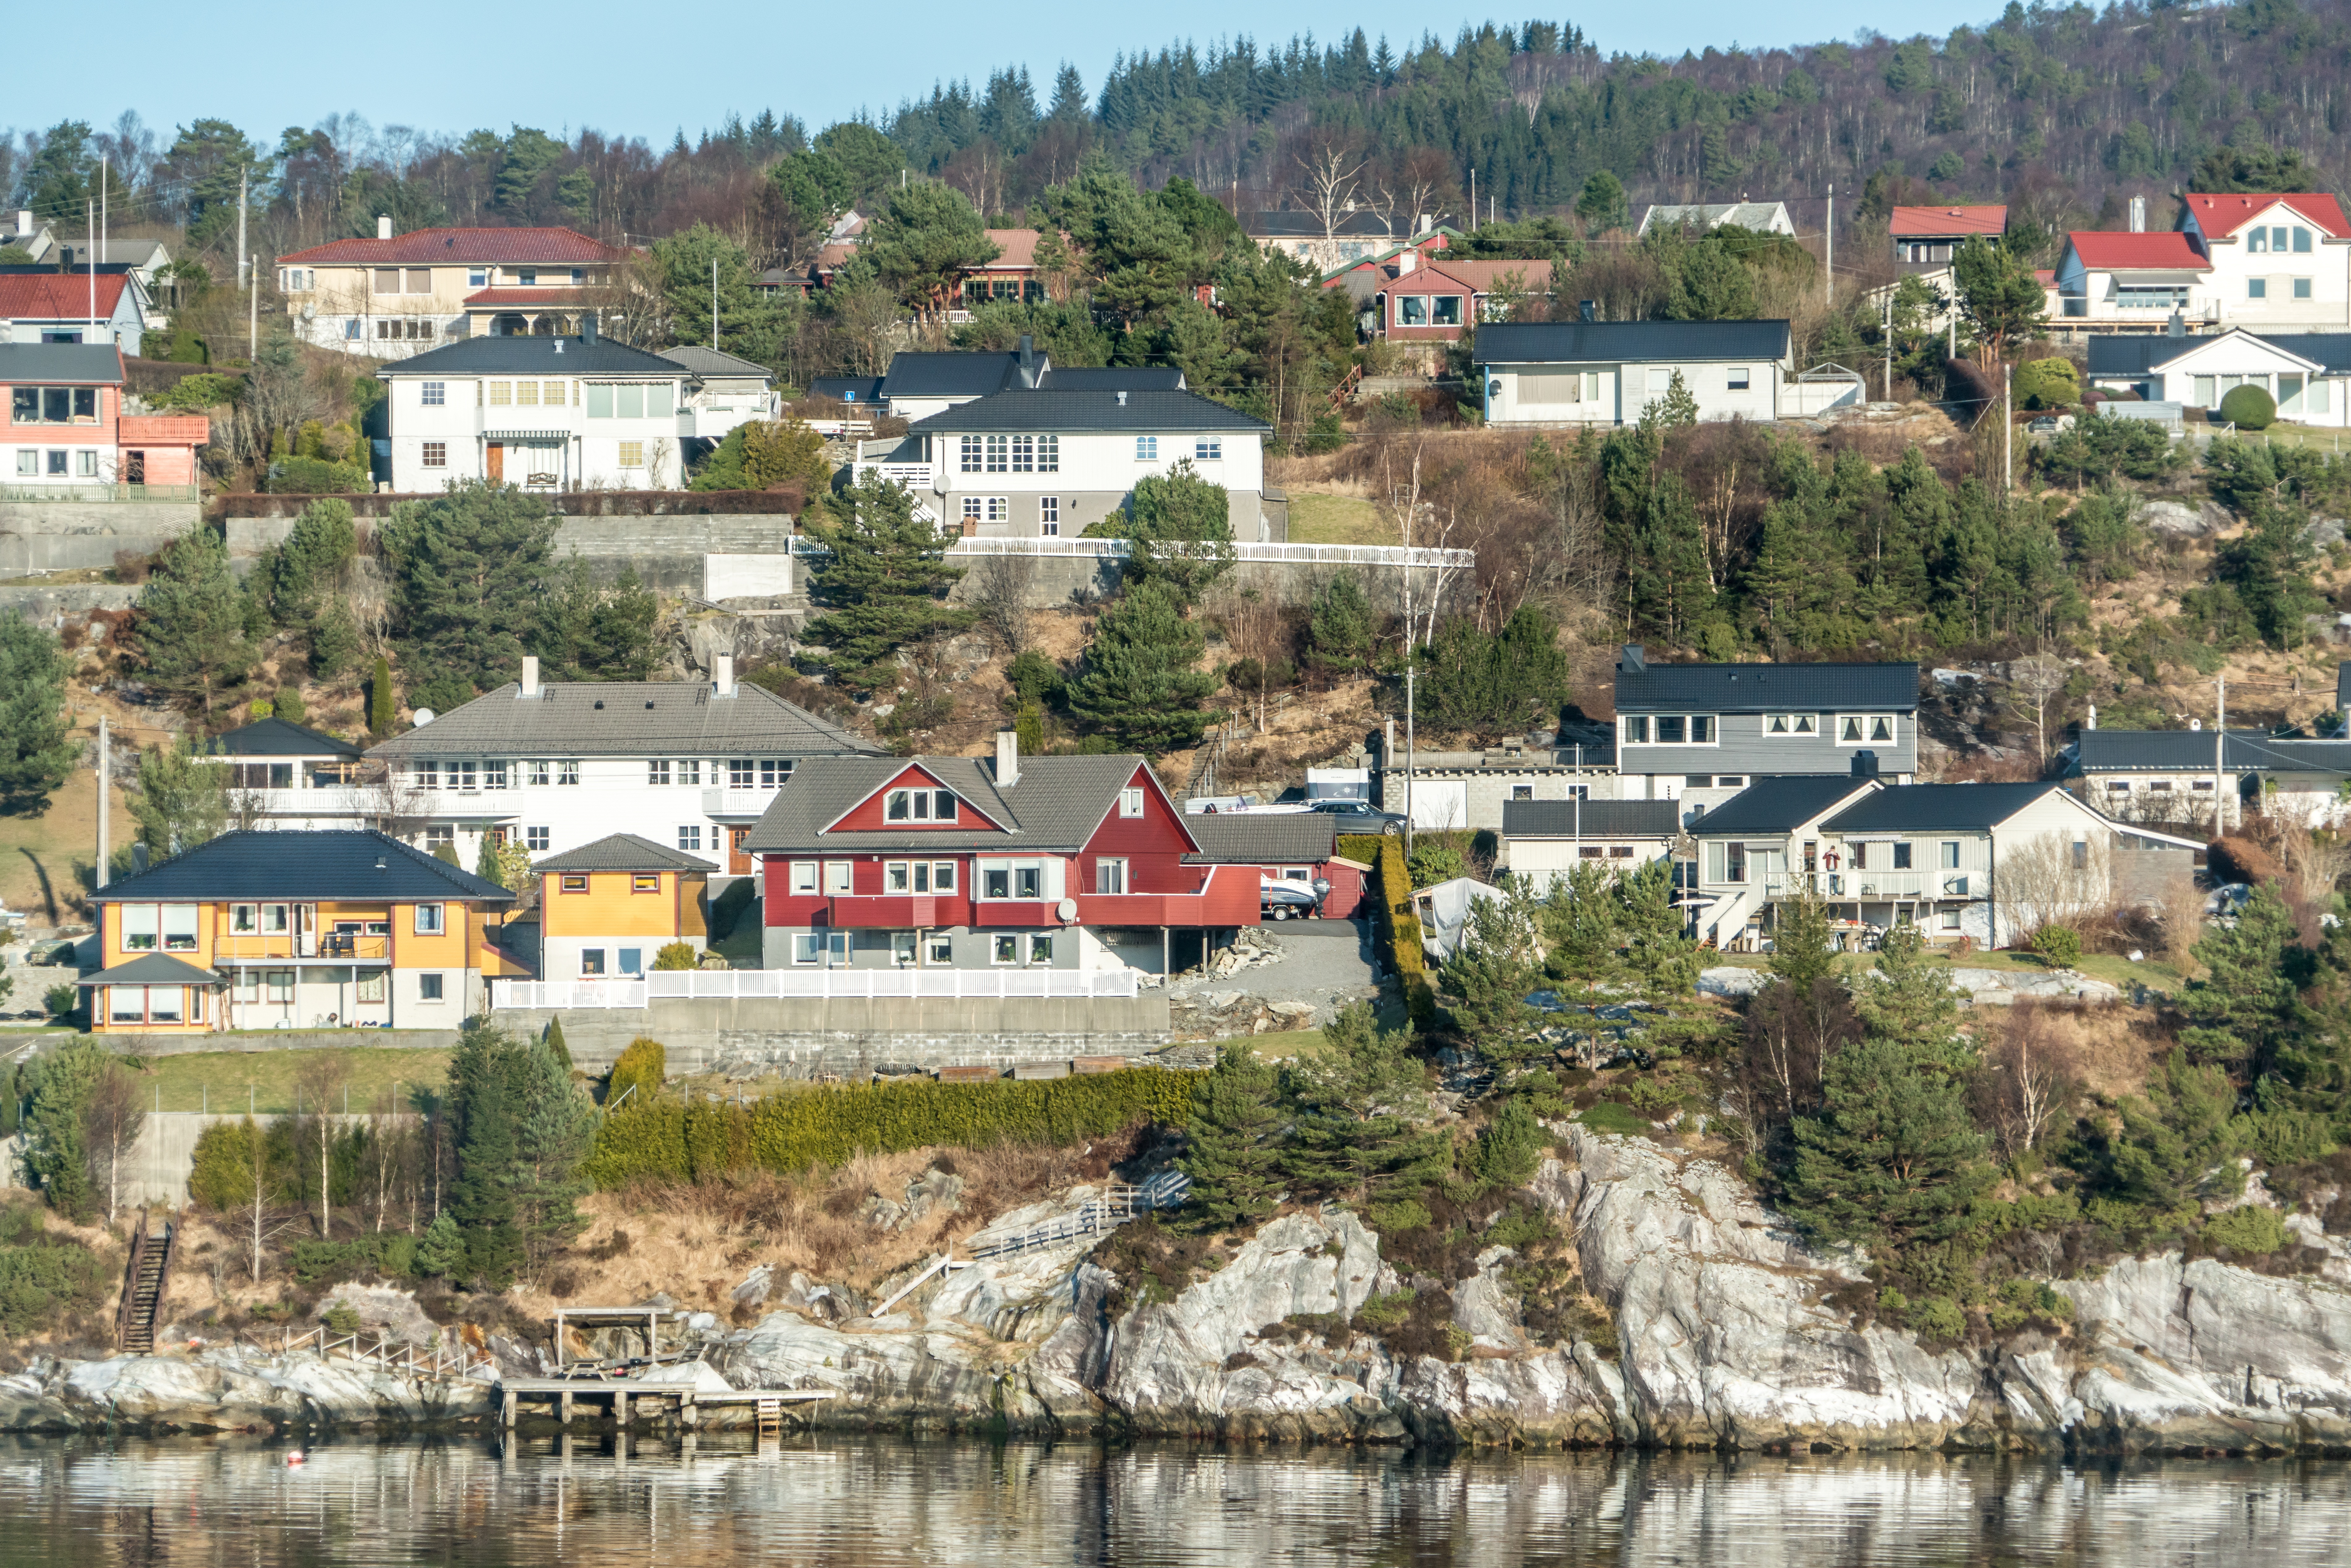
landscape, coast, water, nature, outdoor, mountain, architecture, town, river, coastline, cliff, transport, europe, vehicle, scenic, seascape, rocky, tourism, waterway, picturesque, norway, scandinavia, aerial photography